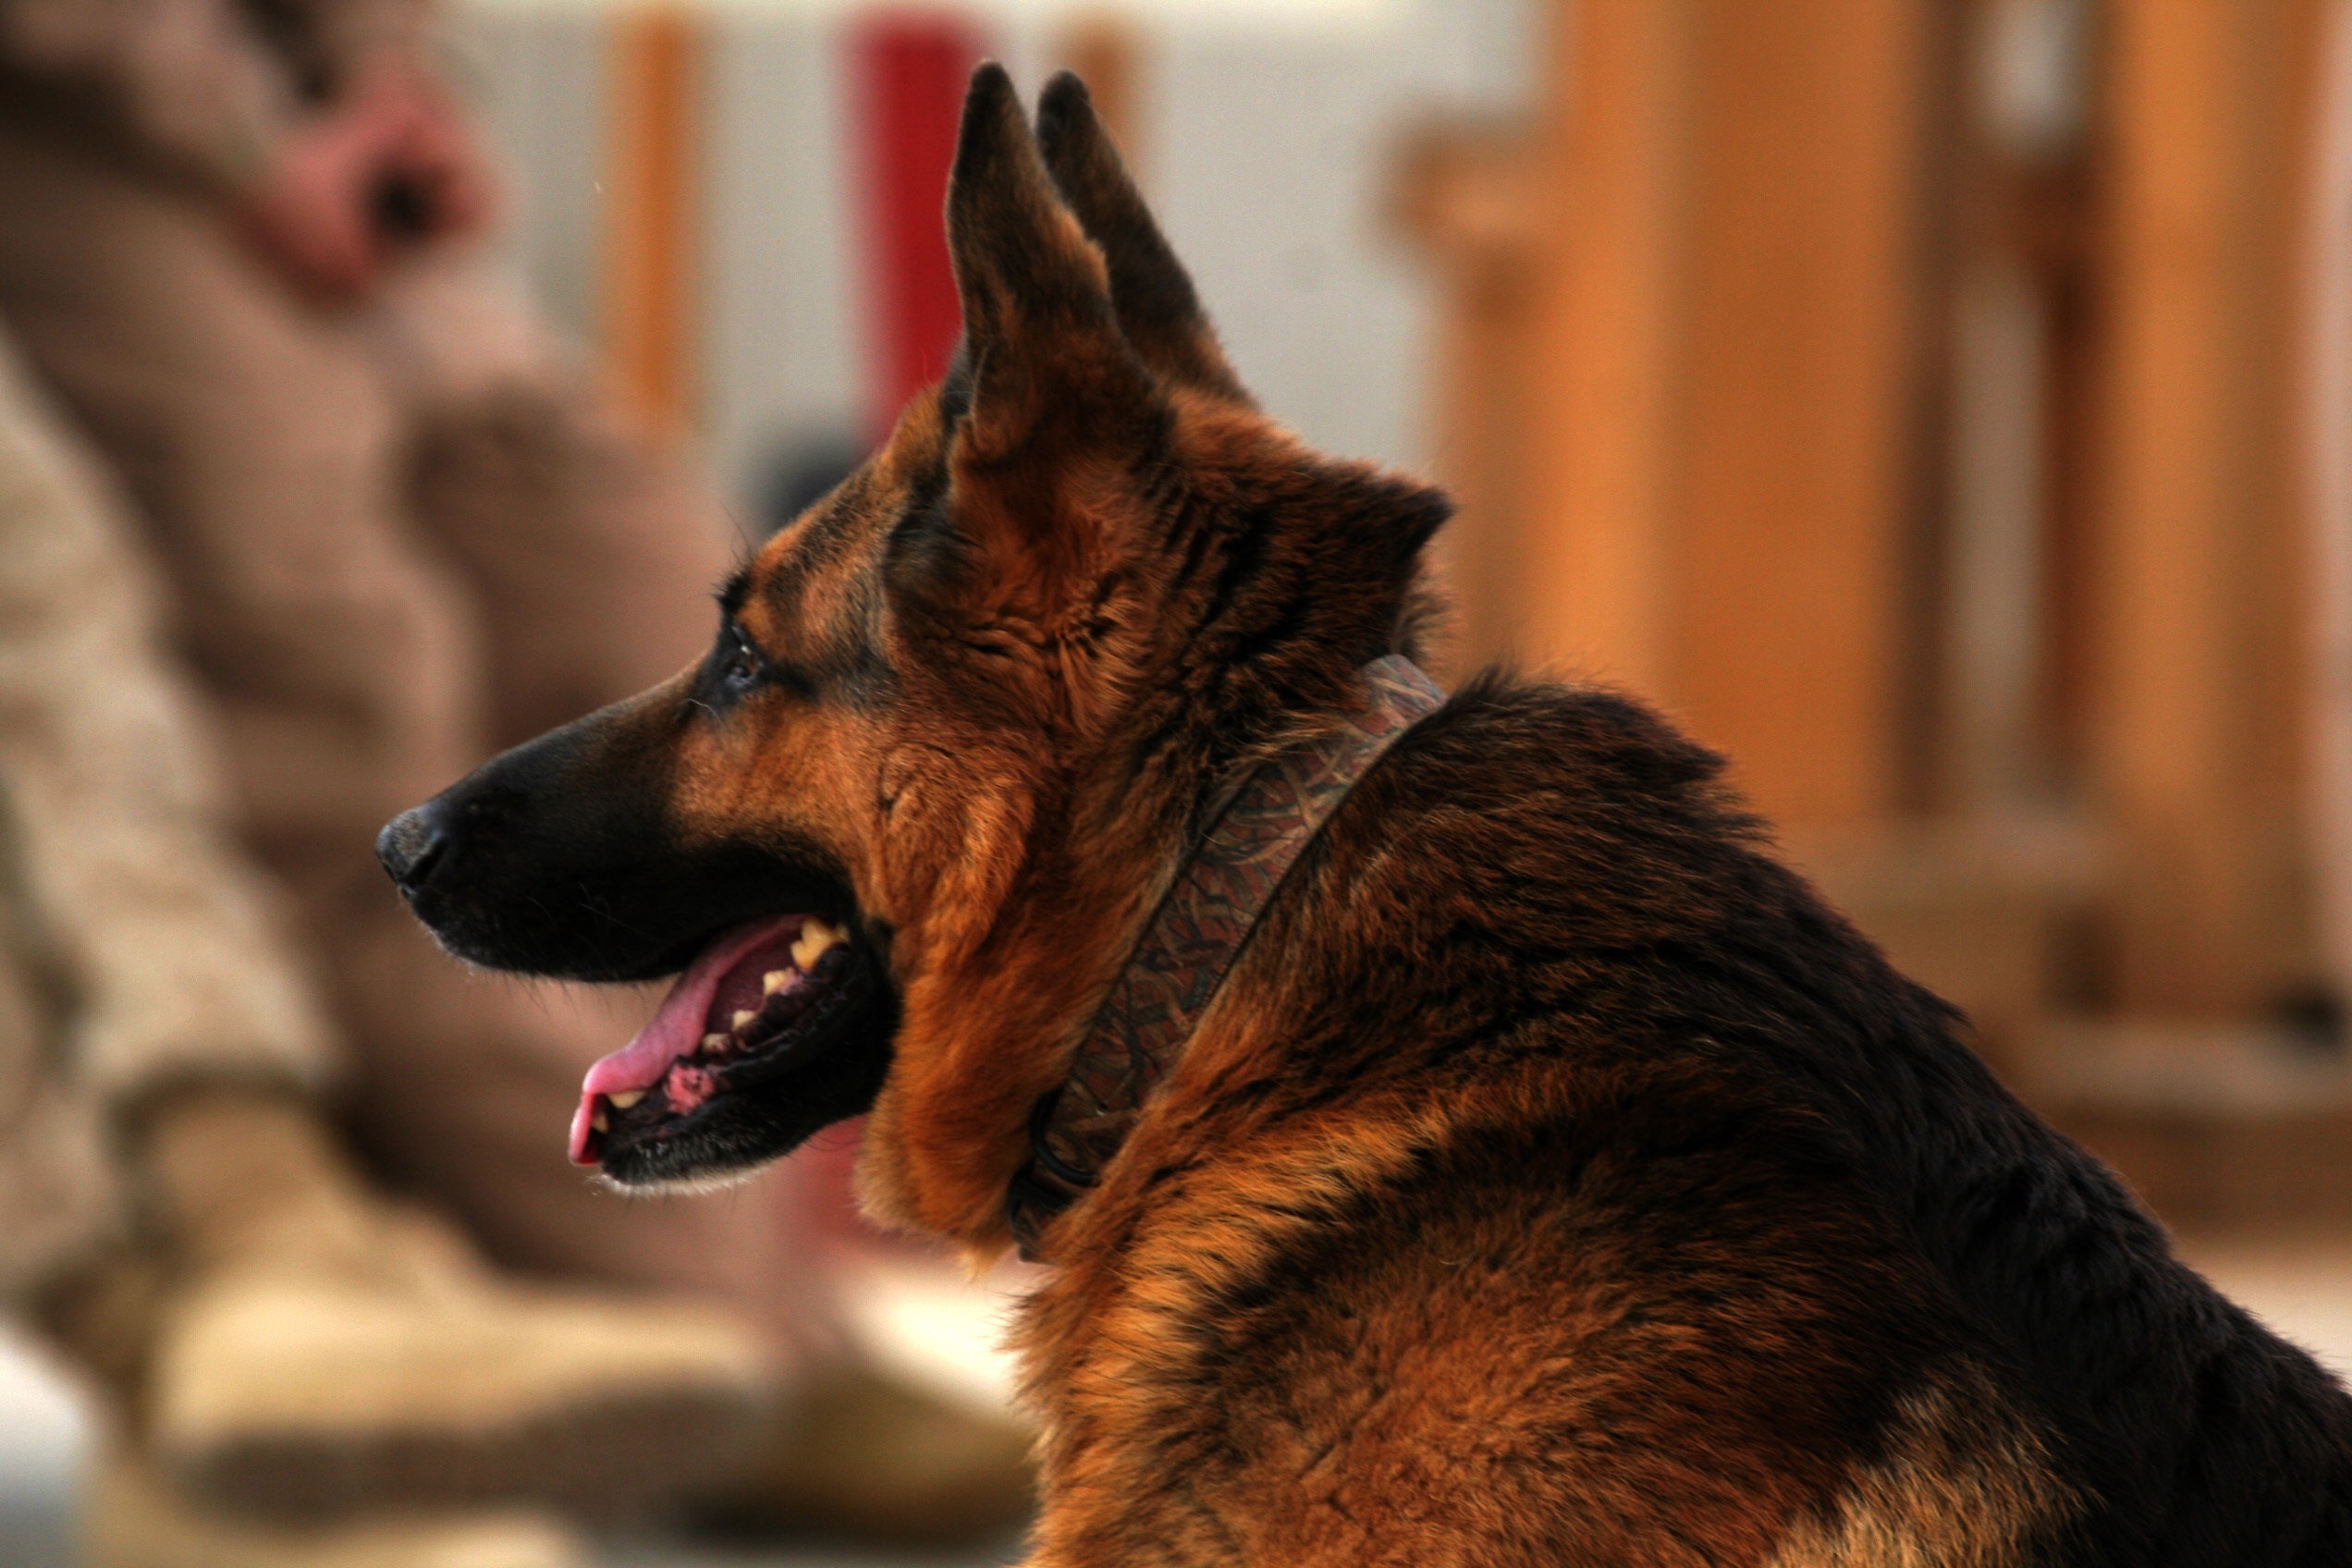
working, dog, animal, canine, military, portrait, sitting, mammal, german shepherd, close up, nose, vertebrate, service, dog breed, companion, obedient, police dog, dog like mammal, dog breed group, german shepherd dog